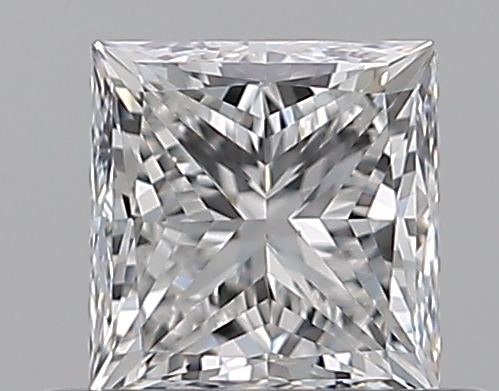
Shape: princess
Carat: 0.5
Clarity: VS1
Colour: F
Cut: VG
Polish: EX
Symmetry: VG
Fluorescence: N
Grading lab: GIA
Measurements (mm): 4.25 x 4.13 x 3.1